Medieval (film)

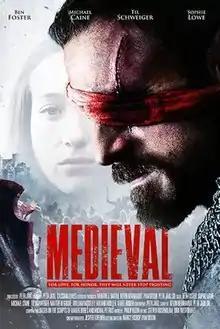
English poster

Medieval ("Jan Žižka" or "Warrior of God") is a 2022 English-language Czech historical drama film directed by Petr Jákl. It is about the life of Jan Žižka, a Bohemian military commander who never lost a battle. The film is set prior to the Hussite Wars (1419–1434), when Žižka was young. It tells the story of how Žižka became a famous military commander. With a budget of KČ500 million ($20.3 million), it is the most expensive Czech film ever made.